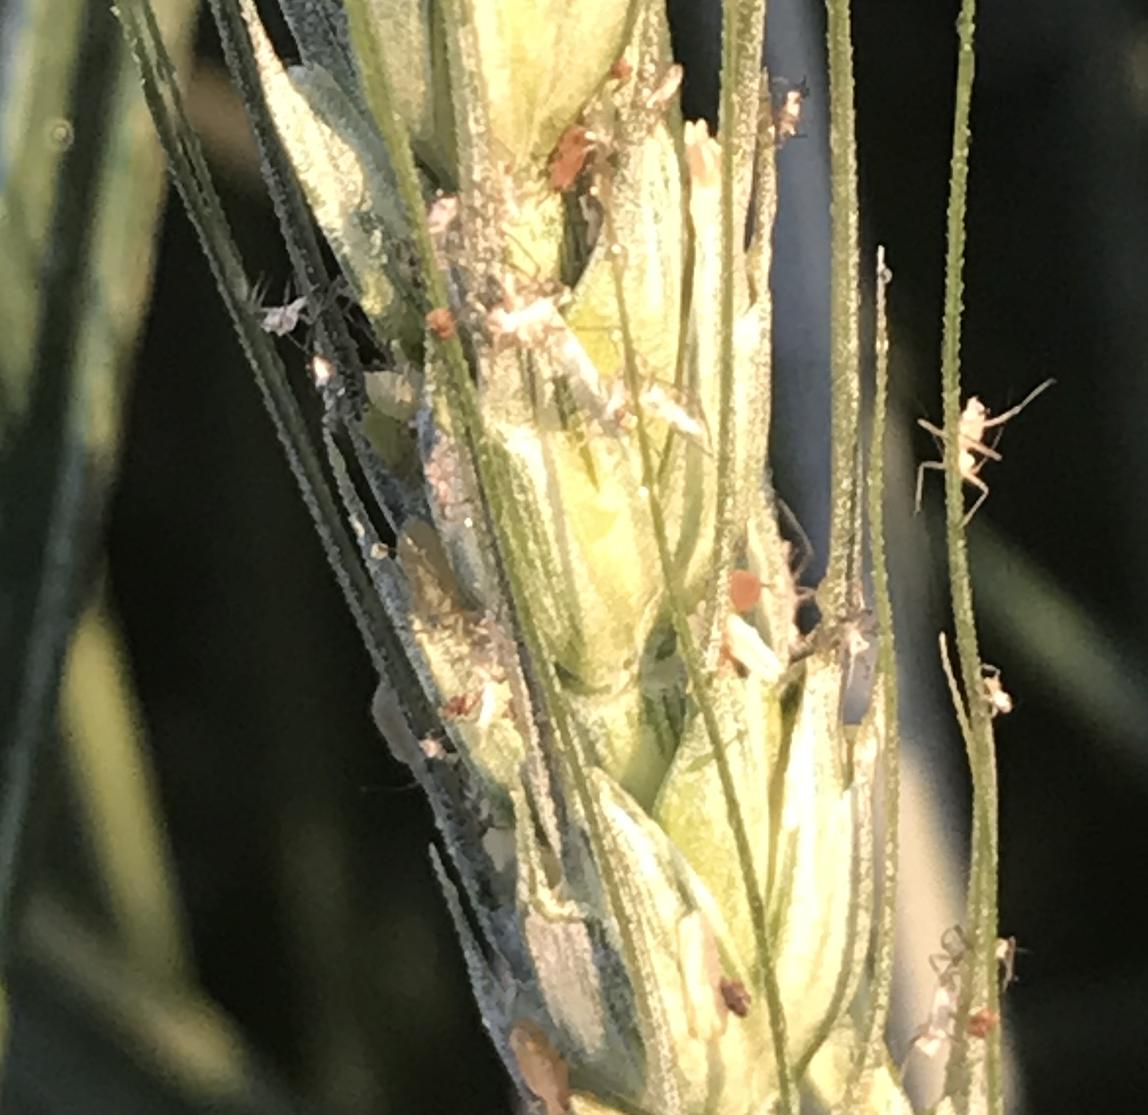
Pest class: english_grain_aphid